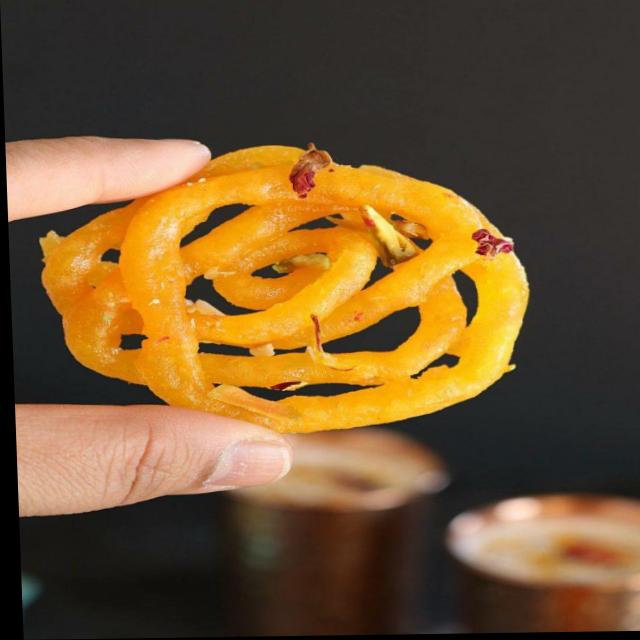
Dish: jalebi